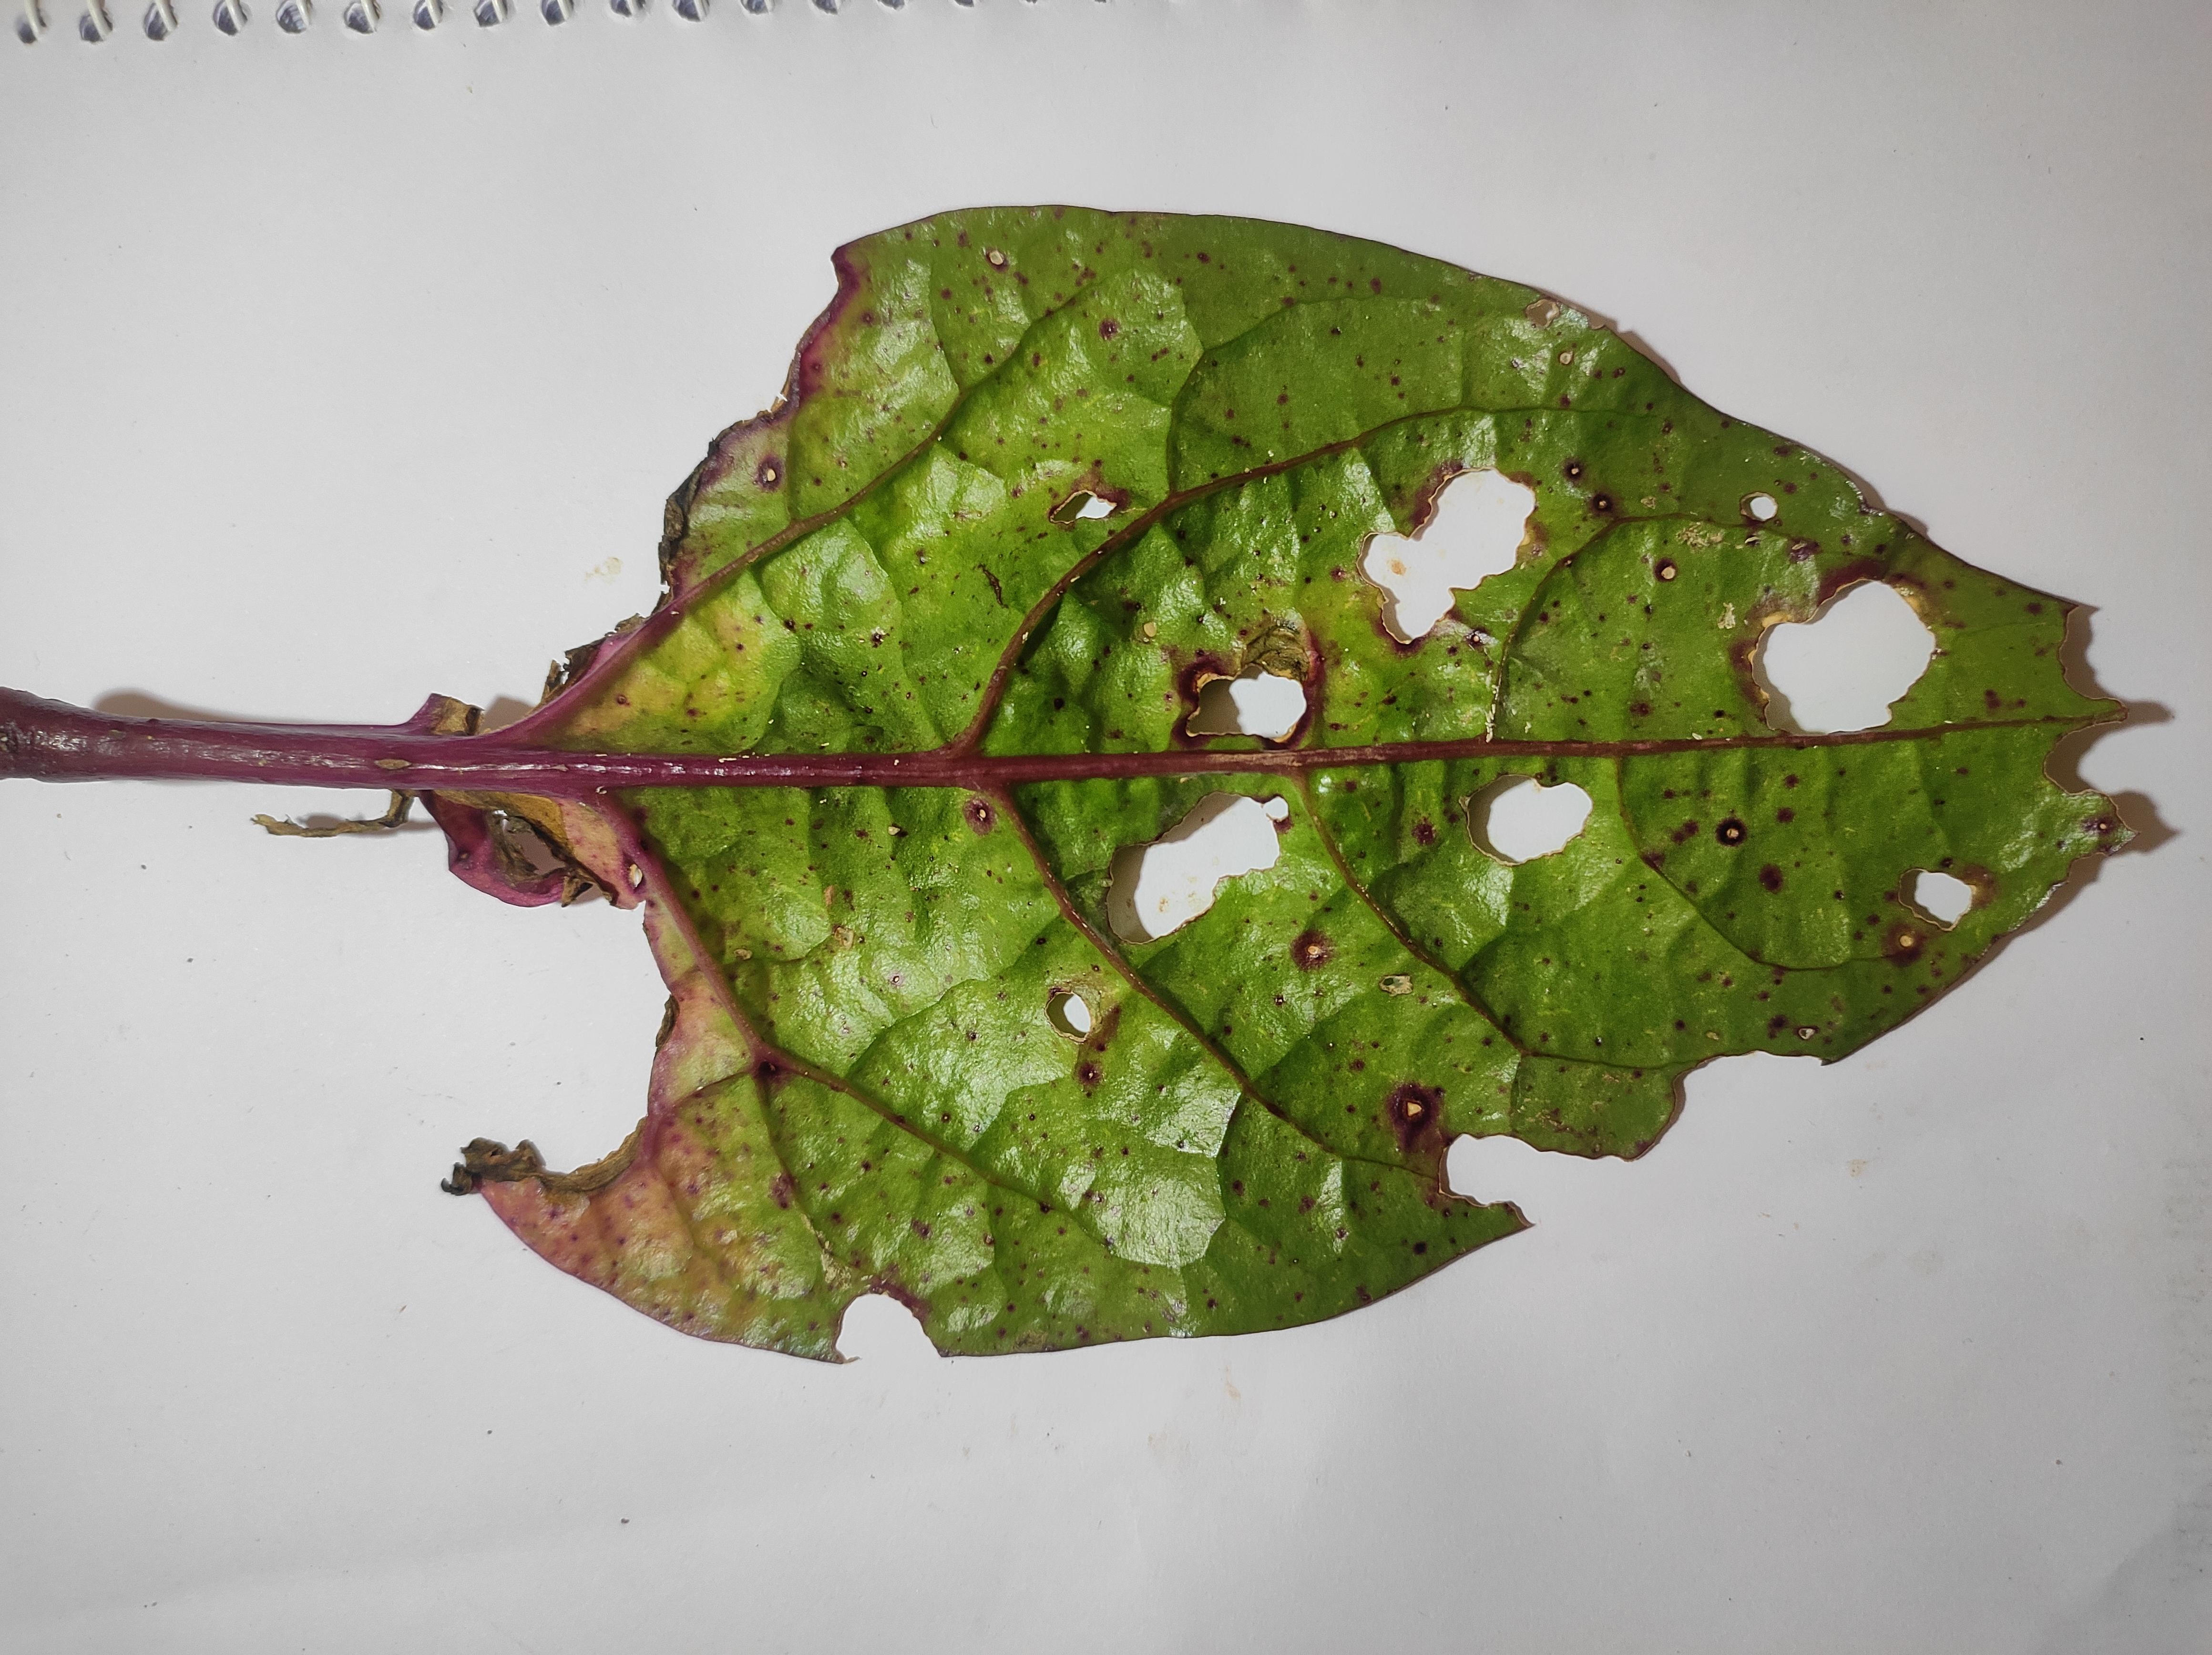
Label: straw_mite